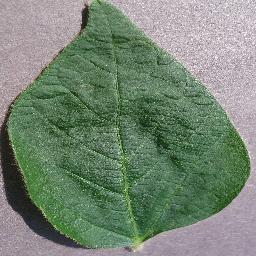
Label: Soybean___healthy